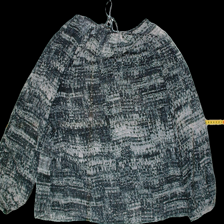
View: back
Type: Blouse
Category: Ladies
Brand: Miss Milla
Colors: Multicolor
Material: 100%polyester
Pattern: Geometric print
Cut: Regular, V-collar
Size: S
Season: All
Trend: No trend
Stains: No
Damage: 0
Price range: 50-100
Recommended usage: Reuse